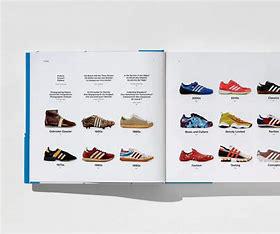
Brand: Adidas
Model: Archivo